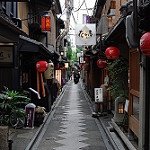
Label: street